Ortler Alps

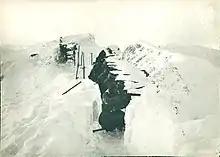
Highest trench in history near the Ortler's peak, 1917

The Ortler Alps were part of the Italian front during World War I. In this area, the Austro-Hungarians and the Italians dug in during a trench war fought at altitudes above 3,000 m (10,000 ft) for most of the war. Some trenches are still visible today, and war relics continue to be found in the area.